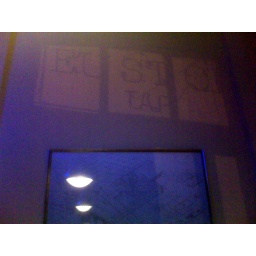
The Euston Tap's neon sign casts a shadow on the wall above a framed print detailing the layout of Euston Station.